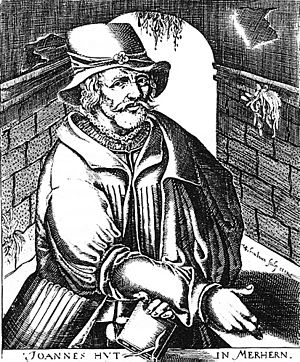
Hans Hut
Hans Hut var en meget aktiv anabaptist i Sydtyskland og Østrig.